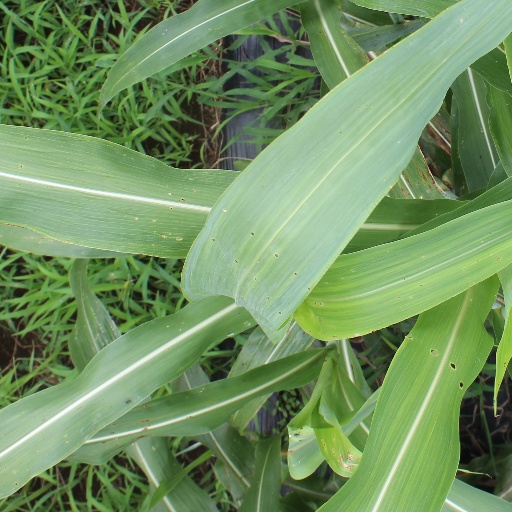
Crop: sorghum